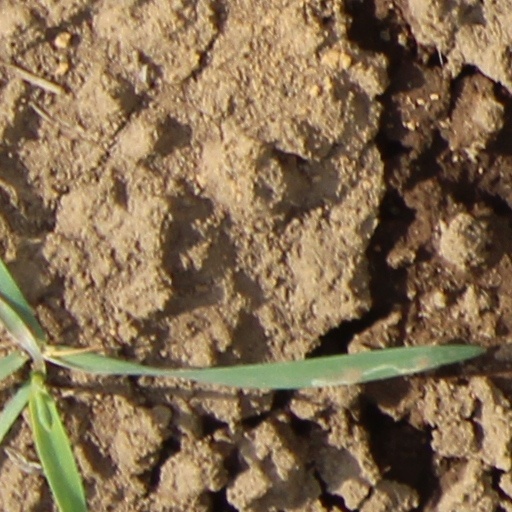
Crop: wheat